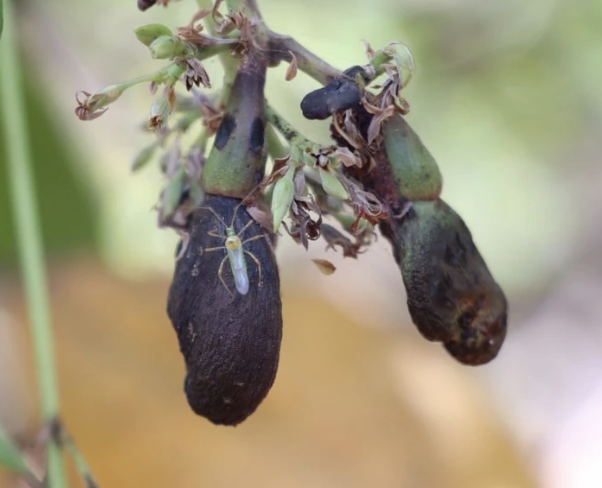
Label: thrips_disease